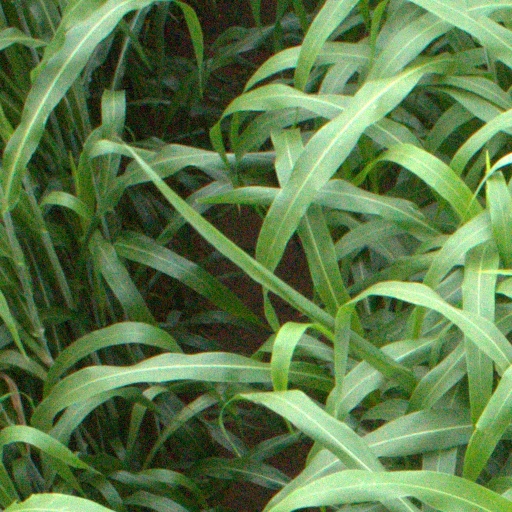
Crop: sorghum